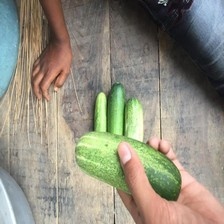
Label: cucumber